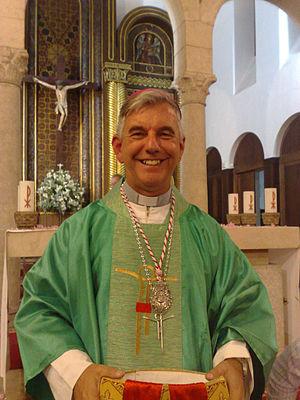
Enrique Figaredo Alvargonzález, né le 21 septembre 1959 à Gijón est un prêtre jésuite espagnol, missionnaire au Cambodge, actuel préfet apostolique de la Préfecture apostolique de Battambang.